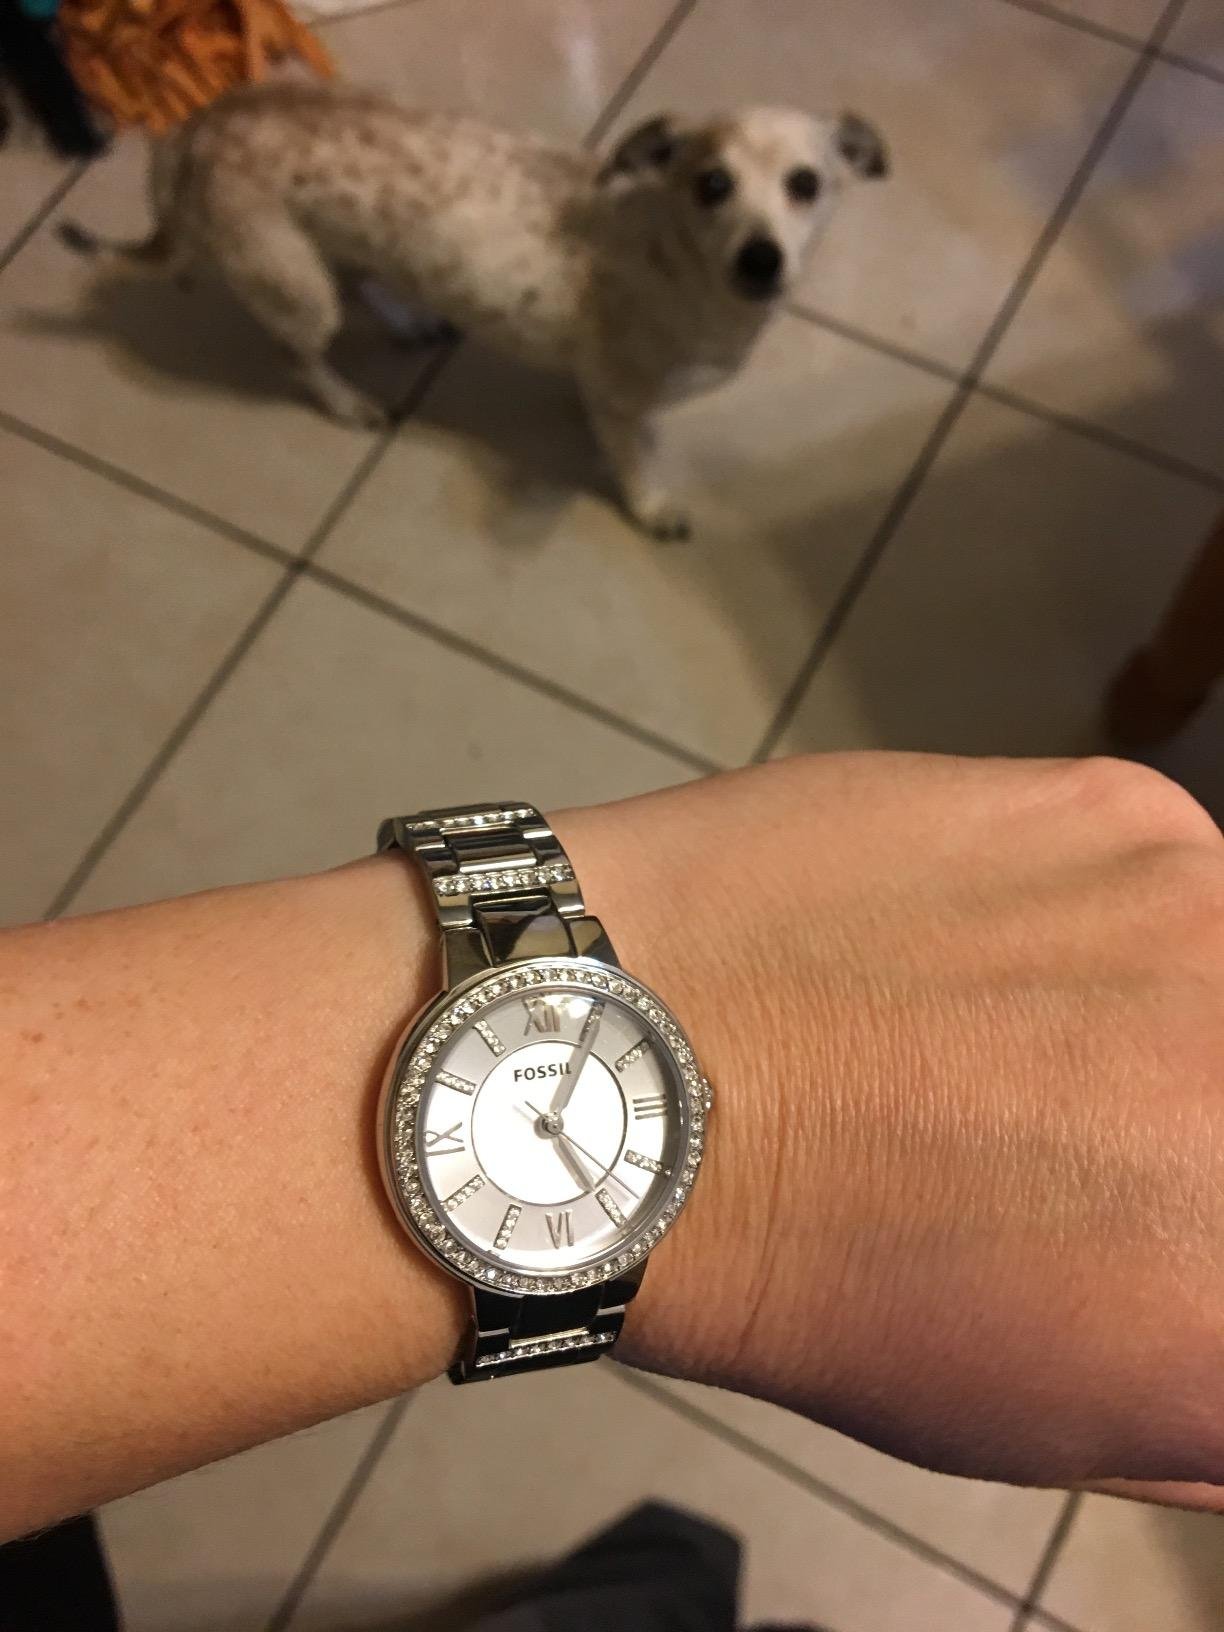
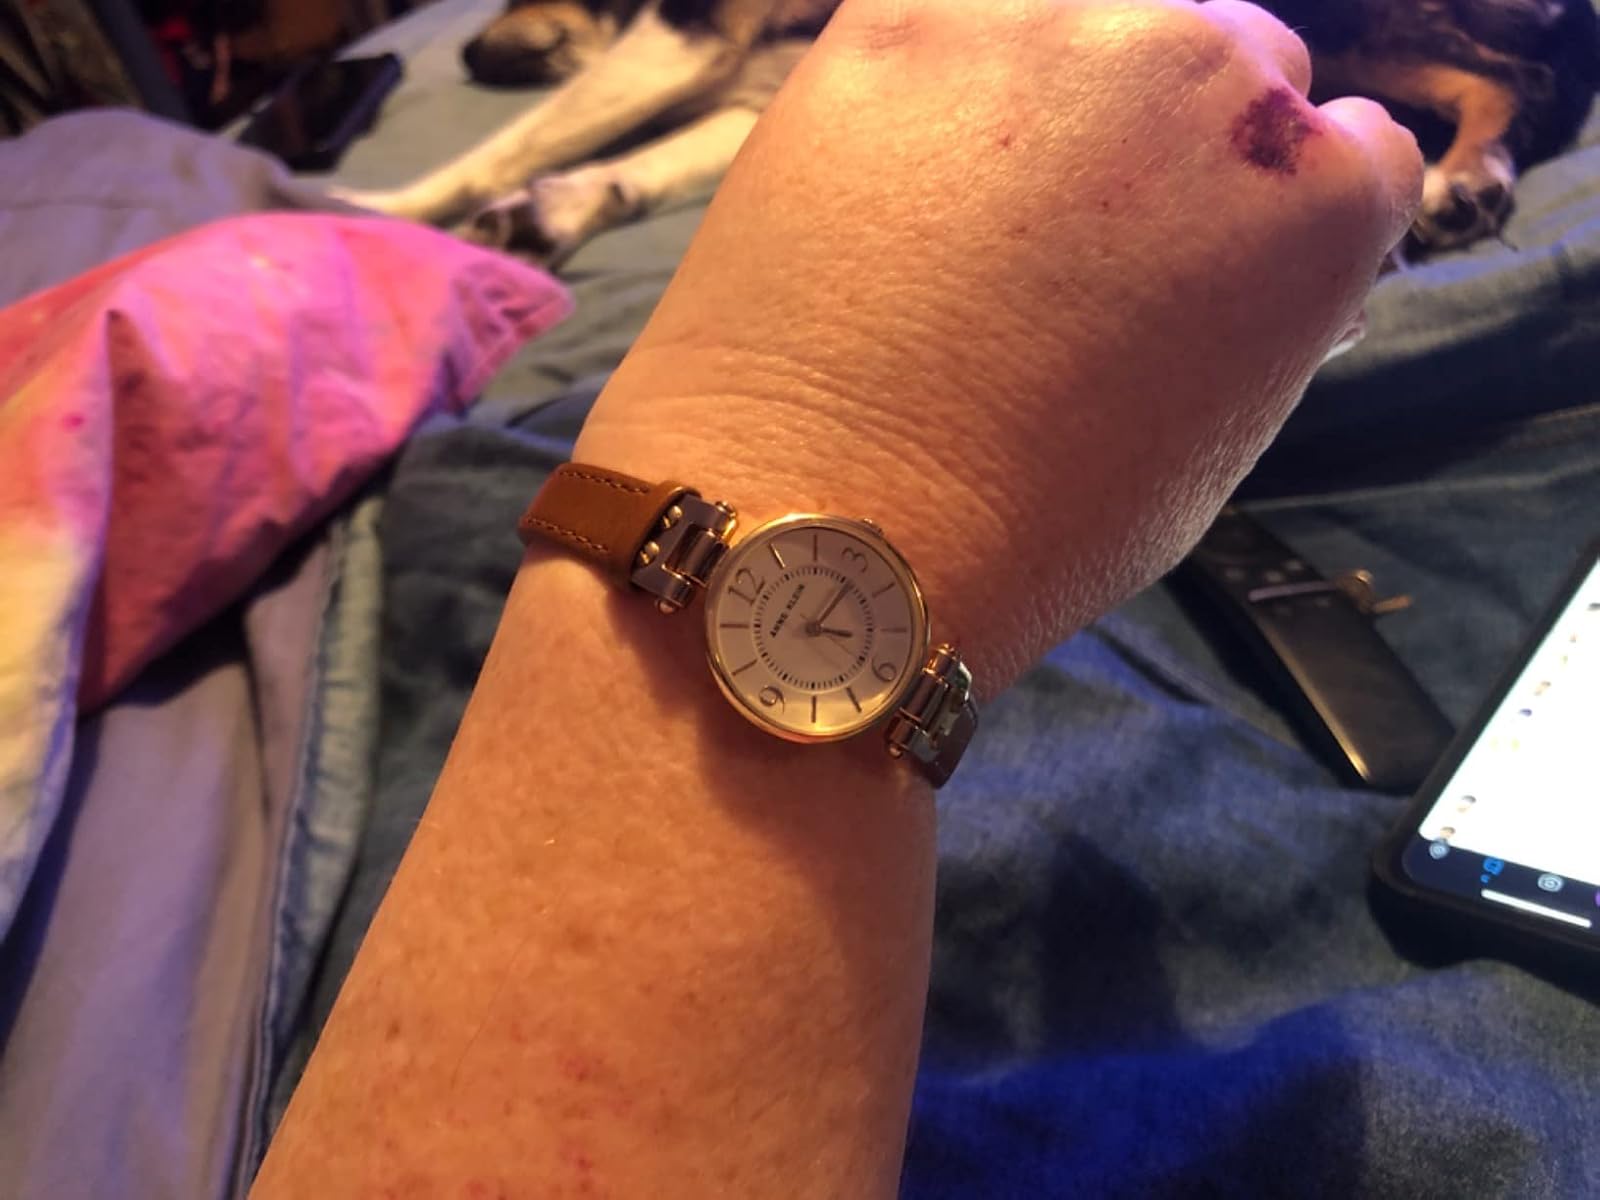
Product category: accessories_watch
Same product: no